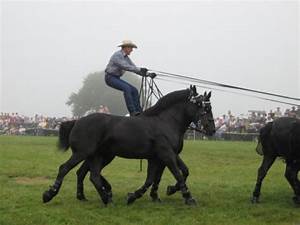
Label: cavallo